Chiltern-Mt Pilot National Park

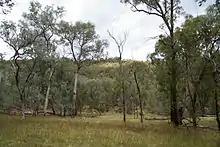
Woodland in Mt Pilot section

The Chiltern-Mt Pilot National Park falls within the Victorian Riverina and Northern Inland Slopes sub-bioregions. The Chiltern section of the park comprises low-lying hills formed from Ordovician sedimentary rock which are distinctly contrast to the rugged Devonian granite of the Mt Pilot section. The park protects a total 18 ecological vegetation classes (EVCs) of which four are threatened: Box-Ironbark, Spring-soak Woodland, Gilgai Plain Woodland/Wetland Mosaic and the Valley Grassy Forest. The park supports over 600 native species of flora and has the most intact assemblage of fauna with more birds, mammals and reptiles recorded than any other Box-ironbark forest. Most notably, the Chiltern-Mt Pilot National Park provides a critical habitat for the recovery of the barking owl ("Ninox connivens") and brush-tailed phascogale ("Phascogale tapoatafa"). It is part of the Warby–Chiltern Box–Ironbark region Important Bird Area, identified as such by BirdLife International because of its importance for the conservation of Box–Ironbark forest ecosystems and several species of threatened woodland birds dependent on them.